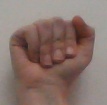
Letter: saad